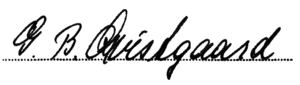
Georg Quistgaard / Biografi
Georg Quistgaards underskrift ved hans vielse i 1938
G.B.Quistgaards underskrift ved hans vielse i 1938
Georg Brockhoff Quistgaard var en dansk kunsthandler, oversætter og forfatter, der var modstandsmand under besættelsen. Han blev henrettet i Ryvangen.